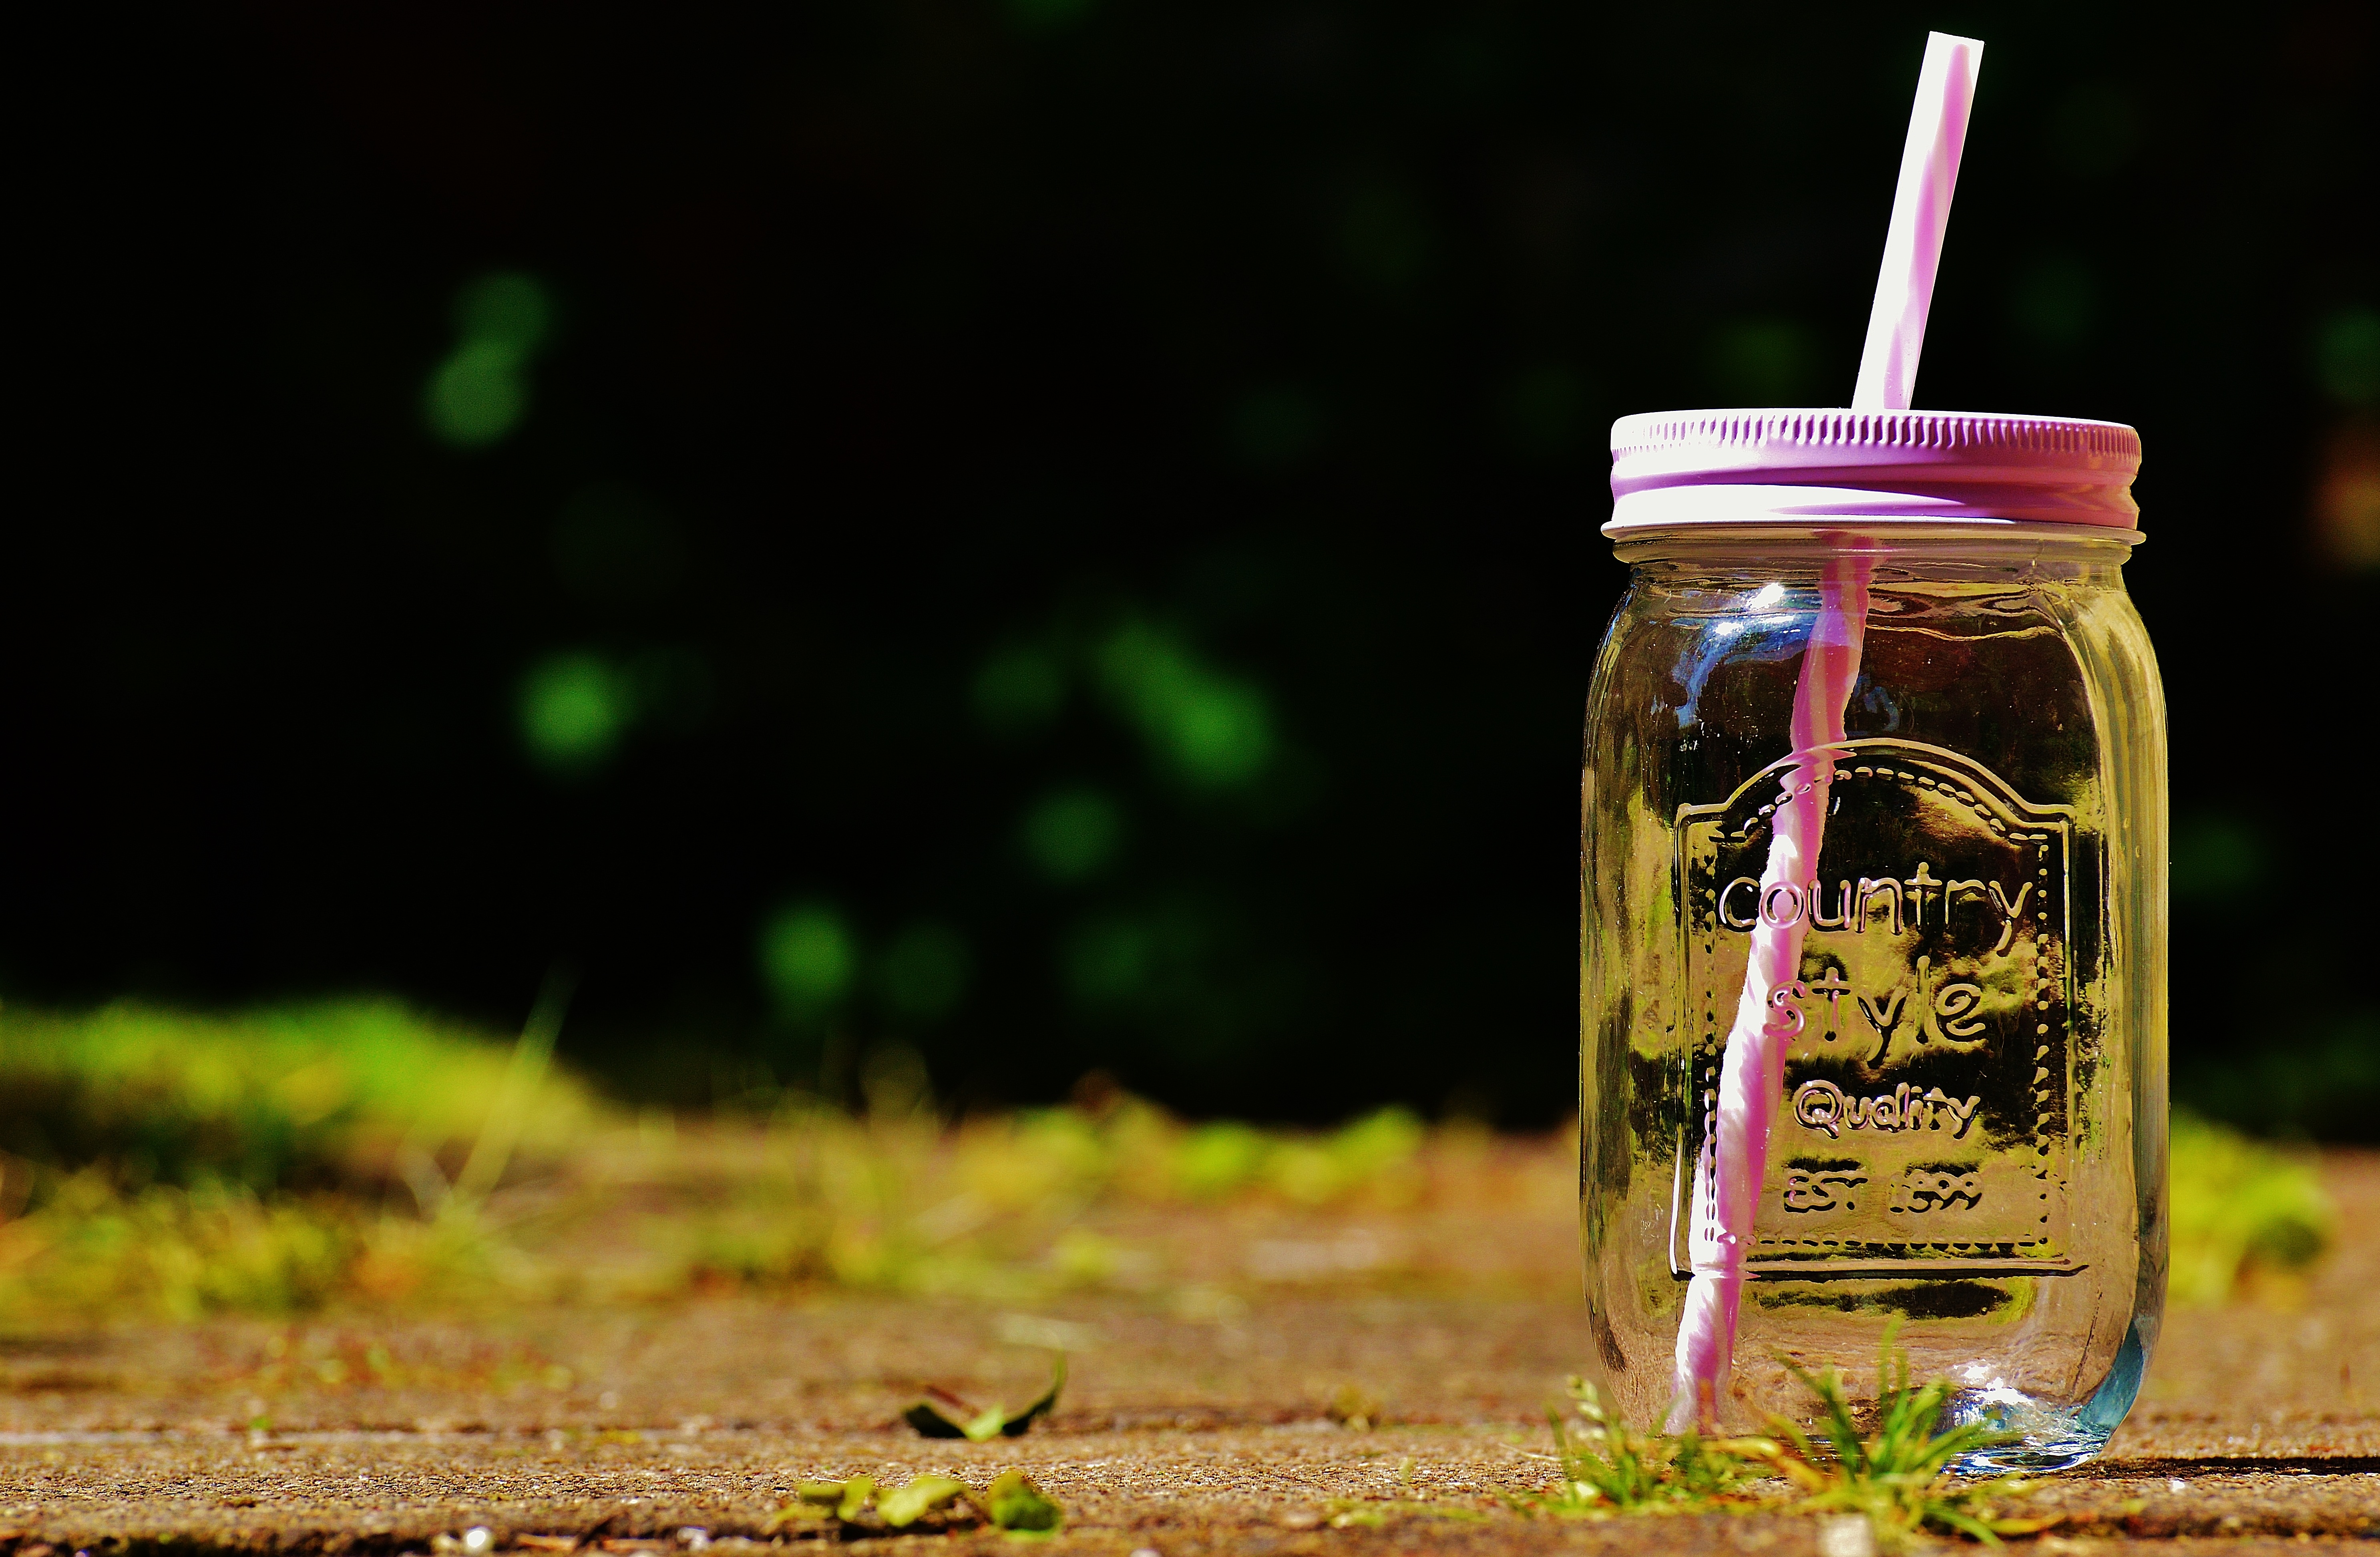
leaf, flower, glass, green, produce, color, drink, bottle, lighting, font, lid, straw, benefit from, points, country style, summer feeling, trinkglas summer